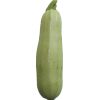
Label: Zucchini 1